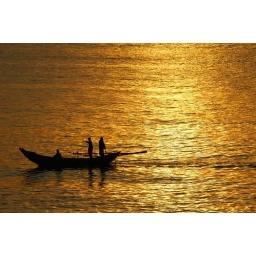
Like the boat exiting the frame, we were all packed and on the flight home within a few short hours.